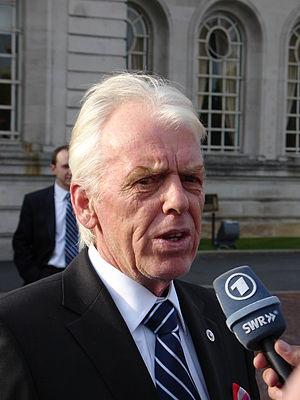
Leo Beenhakker est un entraîneur de football néerlandais né le 2 août 1942 à Rotterdam aux Pays-Bas.